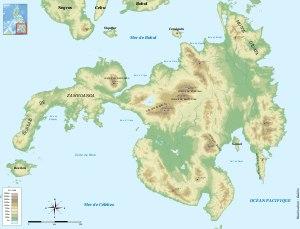
Mindanao est une île de l'archipel des Philippines. Elle est la deuxième île la plus importante de l'archipel par sa superficie et sa population.